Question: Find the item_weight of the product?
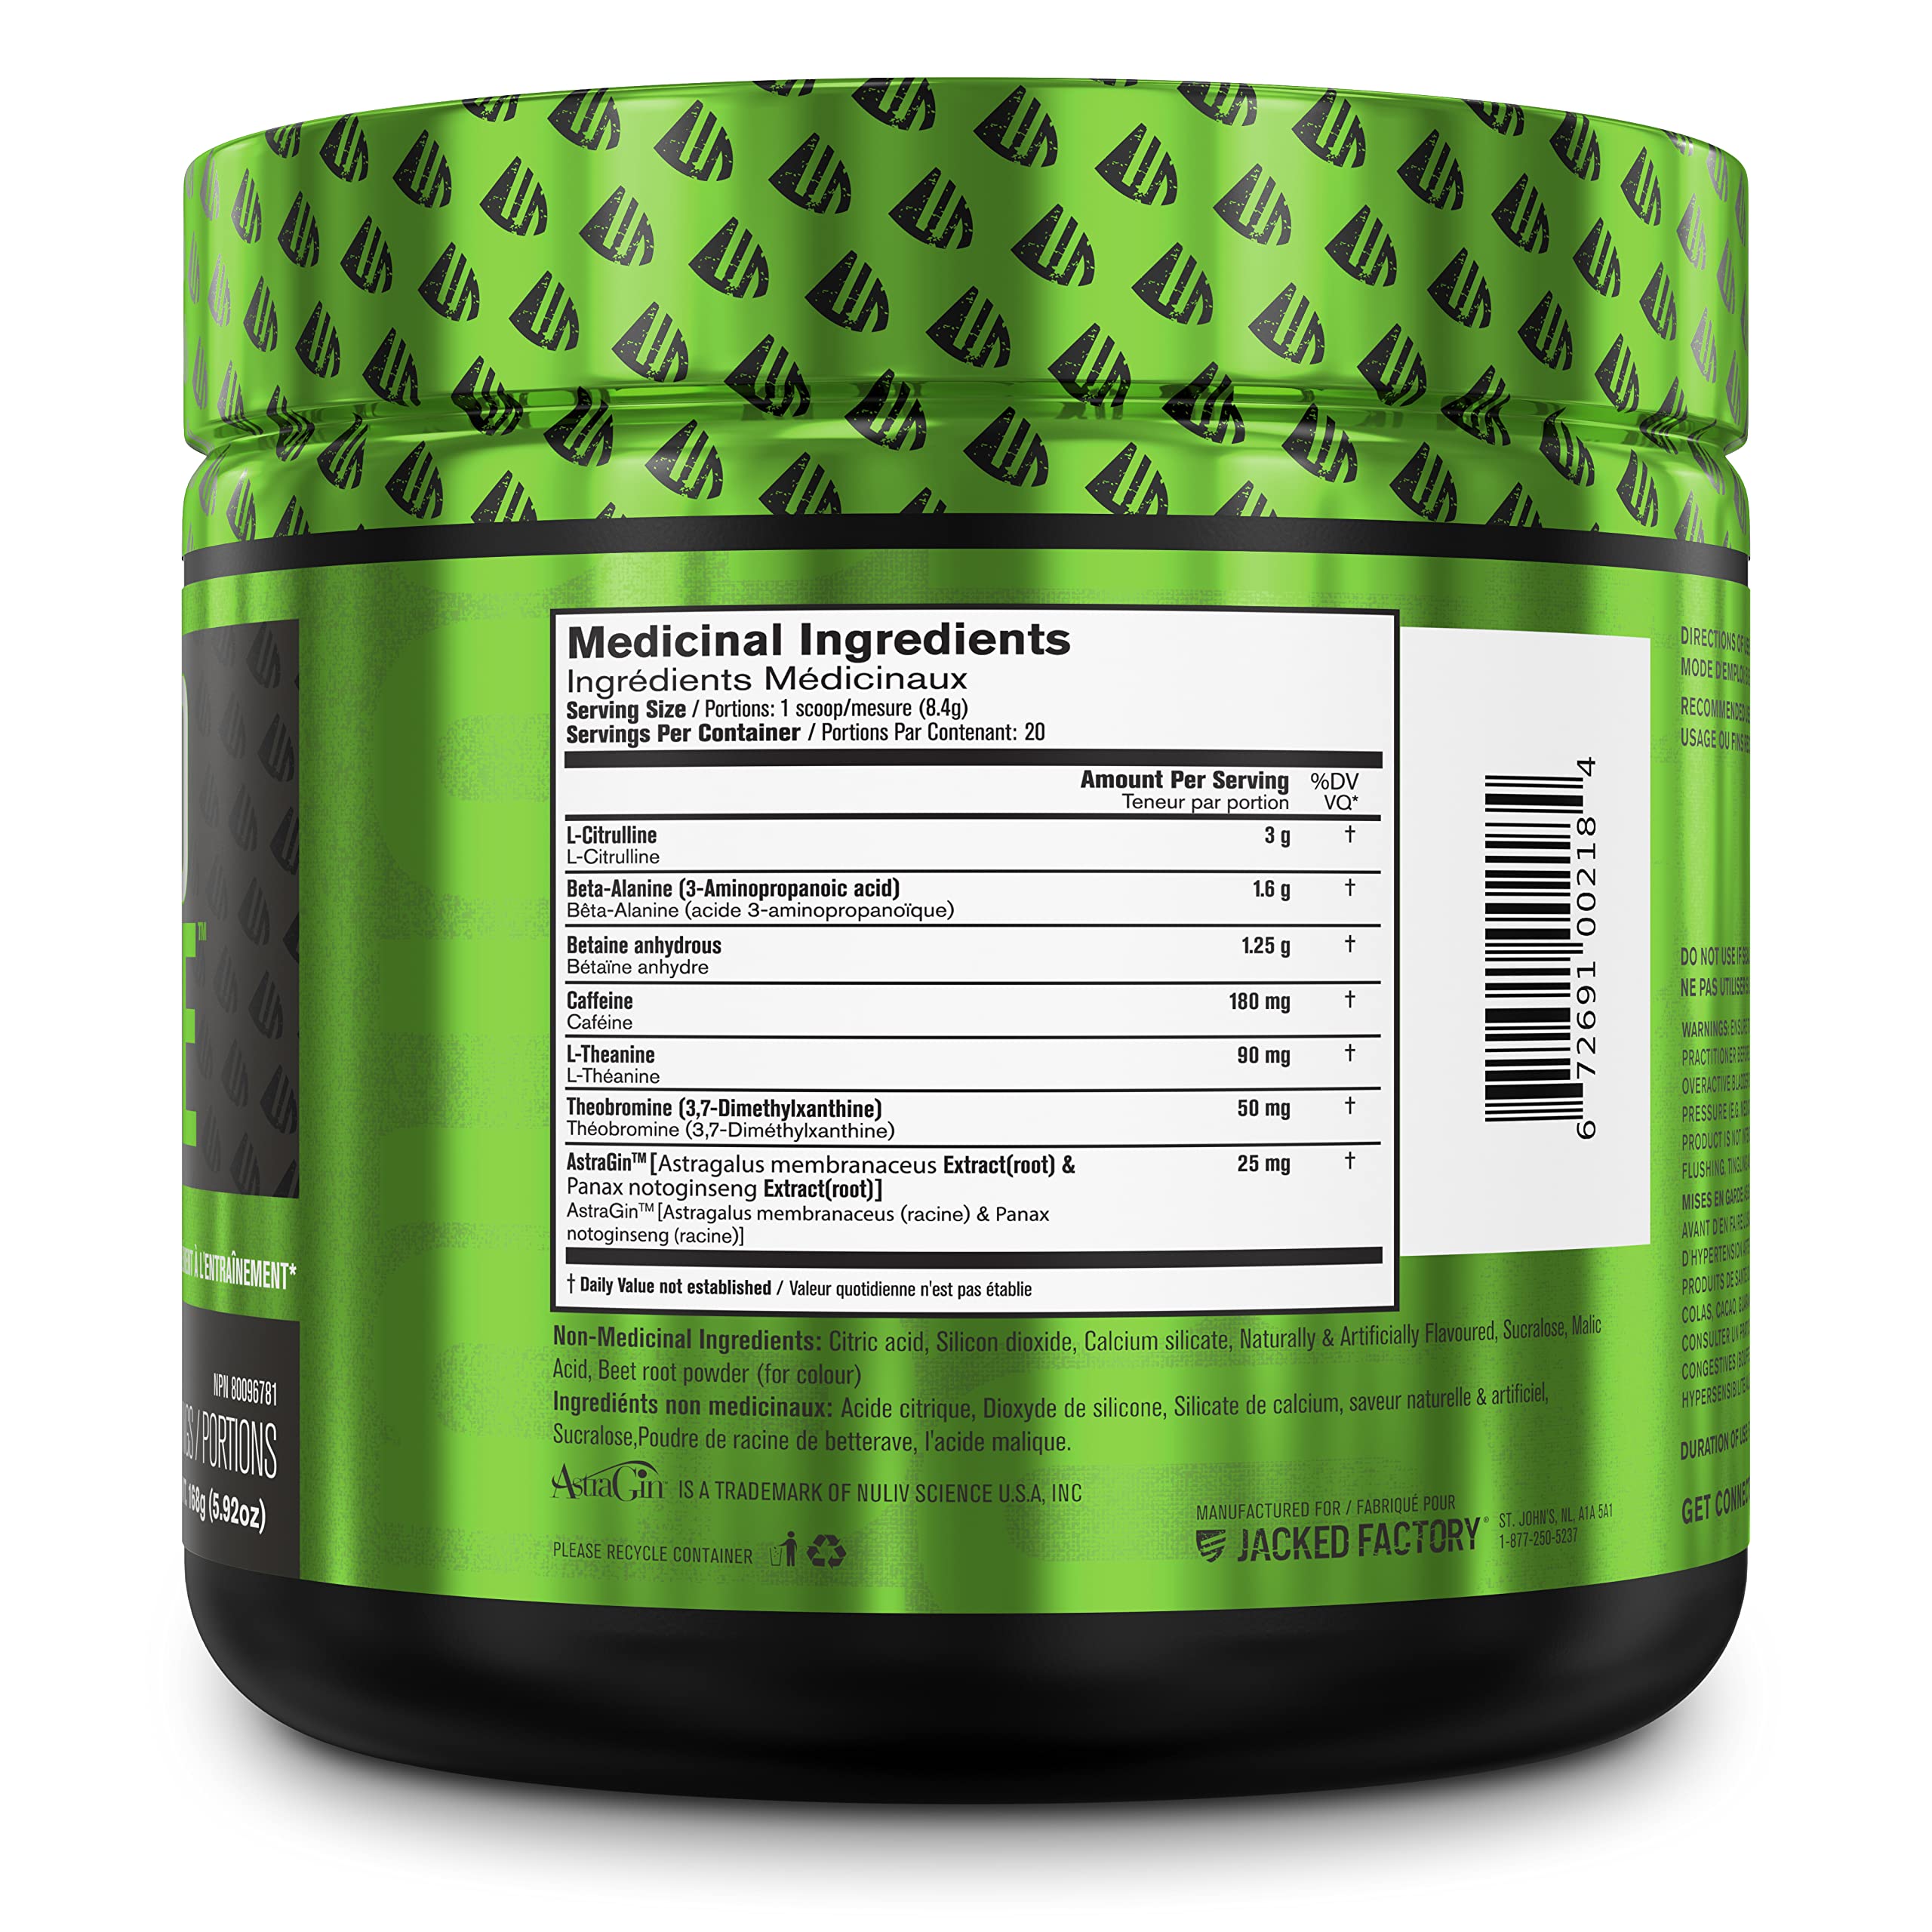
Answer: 5.92 ounce